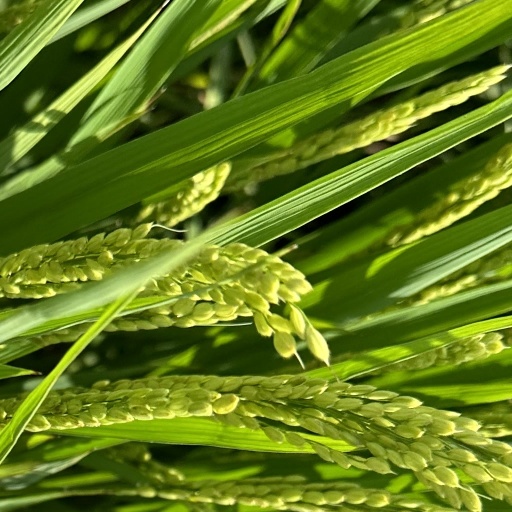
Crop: rice